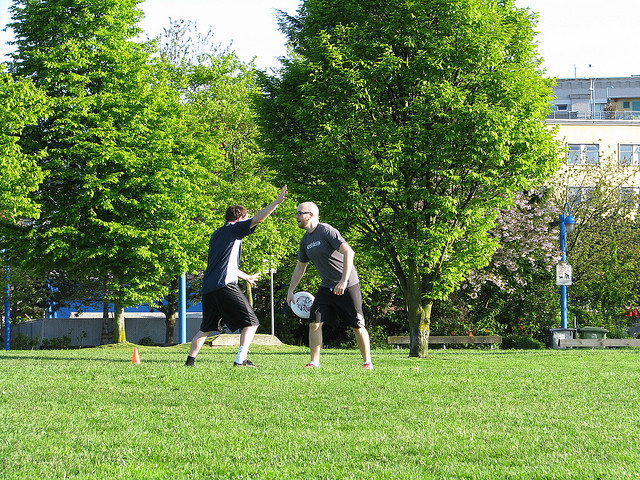
user: Given an image and a question. Answer the question in a short answer. Question: What part of the body does this activity work the most of? Short Answer:
assistant: leg